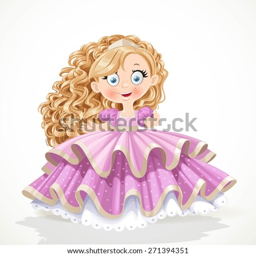
princess doll in a lush pink dress isolated on white background